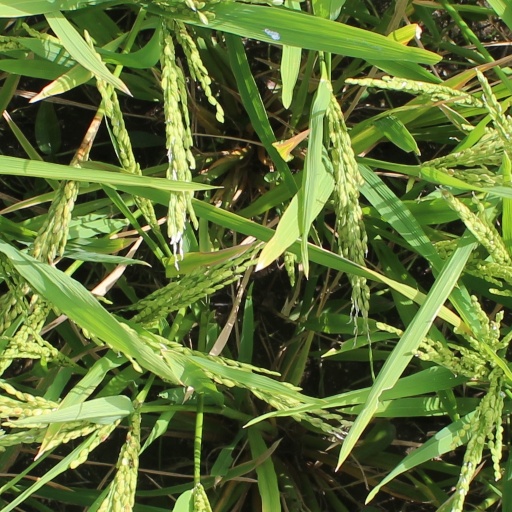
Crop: rice